Haihaya kingdom

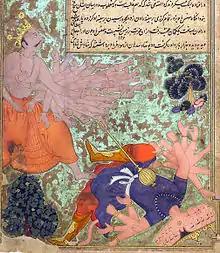
Arjuna Kartavirya, humbling Ravana, a painting by Fazl, 1597–1605

Later, the Haihayas were mostly known by the name of the dominant clan amongst them, the Vitihotras (or Vitahotras or Vitahvyas). According to the Puranas, Vitihotra was the great-grandson of Arjuna Kartavirya and the eldest son of Talajangha. The Puranas also mention the names of two Vitihotra rulers: Ananta, son of Vitihotra and Durjaya Amitrakarshana, son of Ananta. The Haihaya territory expanded northward to the mid-Ganges valley under the Vitihotra rulers until they were stopped by the Ikshvaku king Sagara. The "Mahagovindasuttanta" of the "Dighanikaya" mentions an Avanti king Vessabhu (Vishvabhu) and his capital Mahissati (Mahishmati); probably he was a Vitihotra ruler. Probably, during the rule of the later Vitihotras, the whole Avanti region developed into two realms, divided by the Vindhyas, having principal cities at Mahishmati and Ujjayini (present day Ujjain). According to the Matsya Purana (5.37), Pulika, one of the ministers of Ripunjaya, the last Vitihotra king of Ujjayini, killed his master and made his son Pradyota the new king.